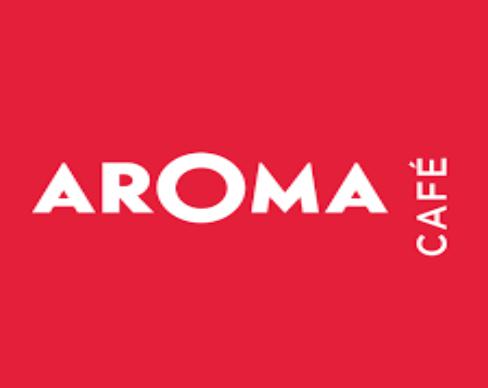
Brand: Aroma Cafe
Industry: Food